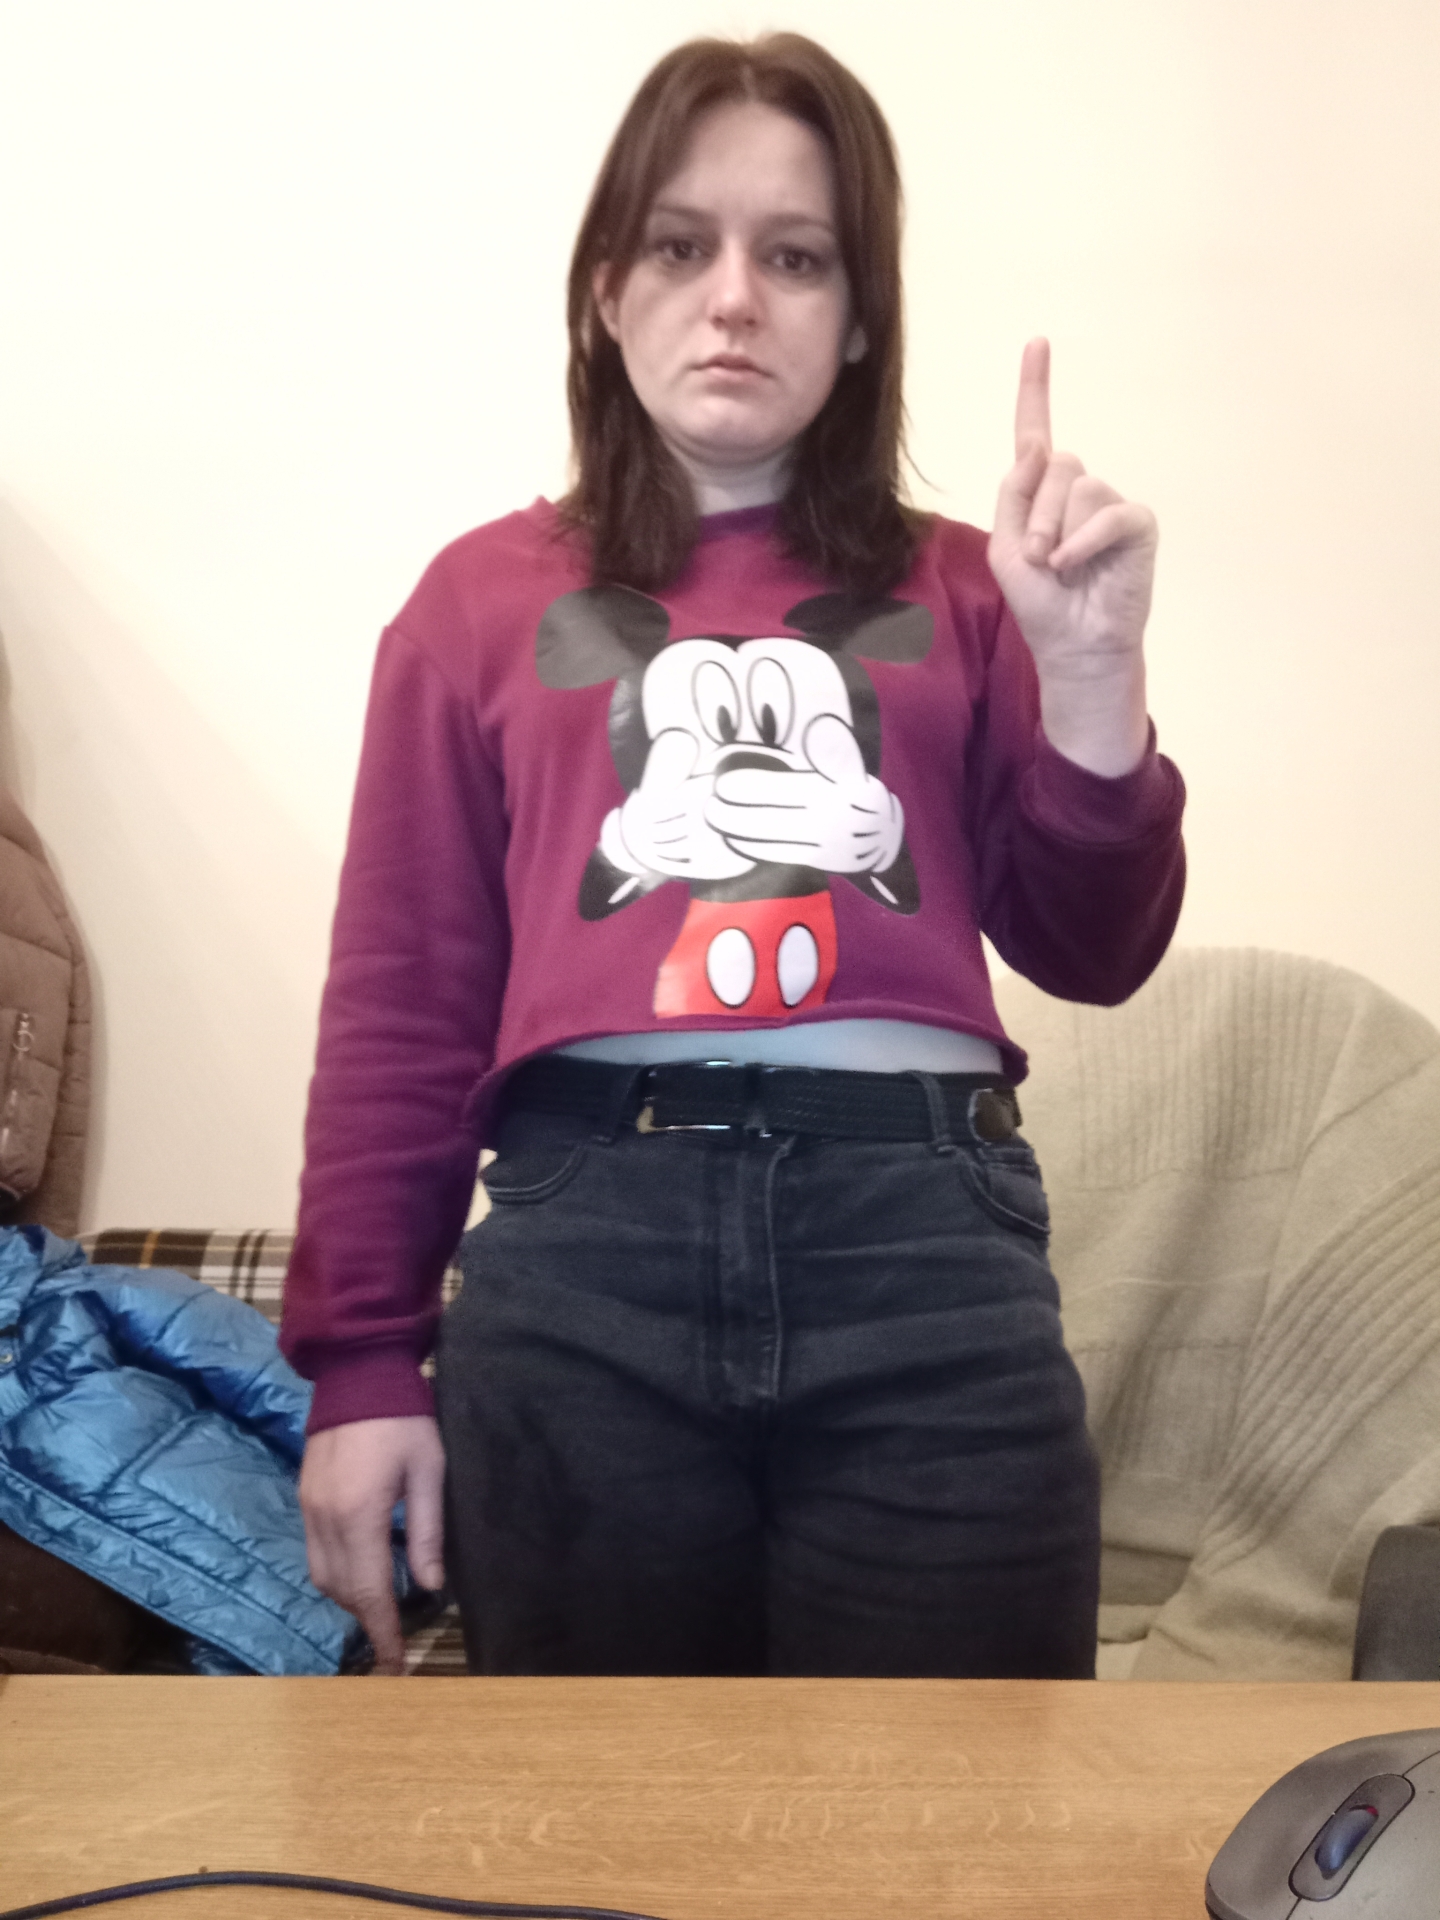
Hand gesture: one